2008 US Open (tennis)

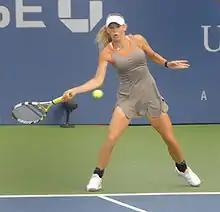
Caroline Wozniacki

In the women's singles, Svetlana Kuznetsova became the second top five seed to be knocked out in the space of two days, as she succumbed to number twenty-eight seed Katarina Srebotnik, 6–3, 6–7(1), 6–3. Kuznetsova praised Srebotnik in defeat, saying that she had no qualms over her own performance. Jelena Janković, who was playing Zheng Jie, found herself in a similar predicament to Kuznetsova, in that she was facing a second difficult match-up in three days. Janković, however, prevailed, 7–5, 7–5, after a steadfast Zheng saved four match points in a final game that witnessed 11 deuces. Marion Bartoli reached the fourth round, beating veteran Lindsay Davenport, who would neither confirm nor deny whether she was on the brink of retirement. Elena Dementieva, Patty Schnyder, and Sybille Bammer all continued their progress through the early rounds, and Caroline Wozniacki, the twenty-first seed and winner of titles in Stockholm and New Haven in the month leading up to the Open, upset fourteenth seeded Victoria Azarenka.